Horace Binney Sargent

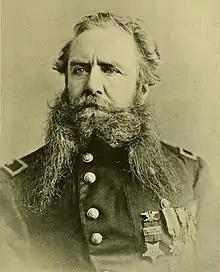

Sargent was born in Boston, Massachusetts, United States. He was the son of Lucius Manlius Sargent (1786–1867), an author and temperance advocate, and Mary Sarah Binney (d. 1824), the sister of Horace Binney, a Member of the U.S. House of Representatives from Pennsylvania's 2nd District.